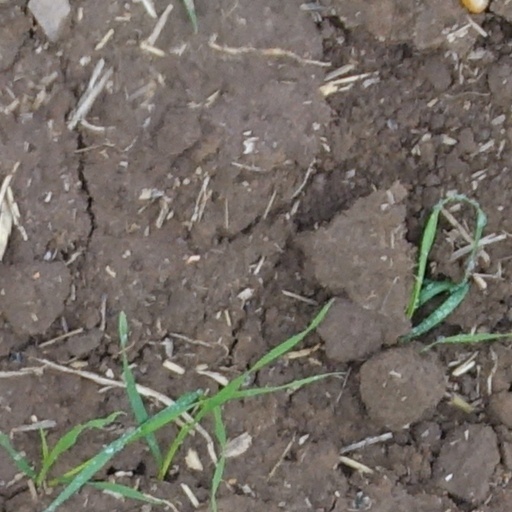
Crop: wheat